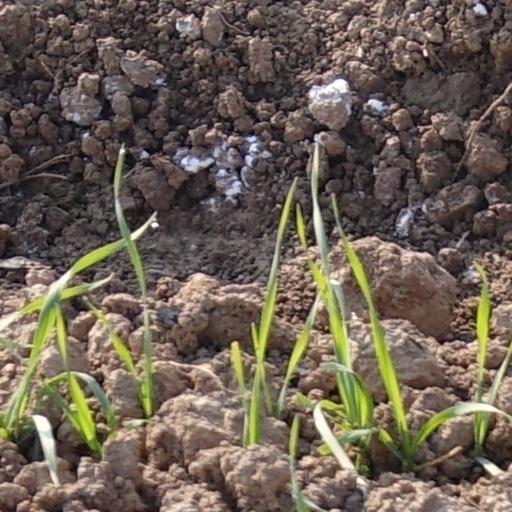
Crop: wheat